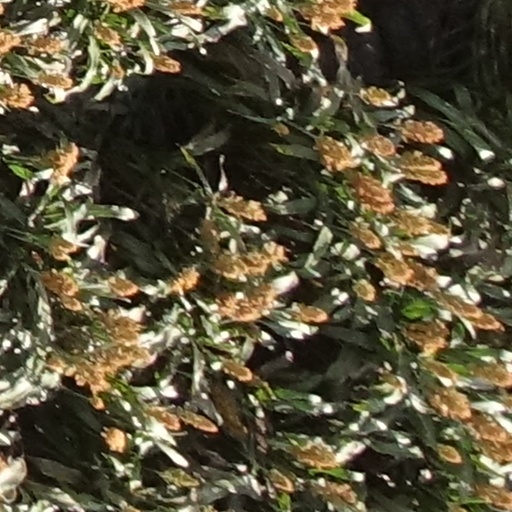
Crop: sorghum